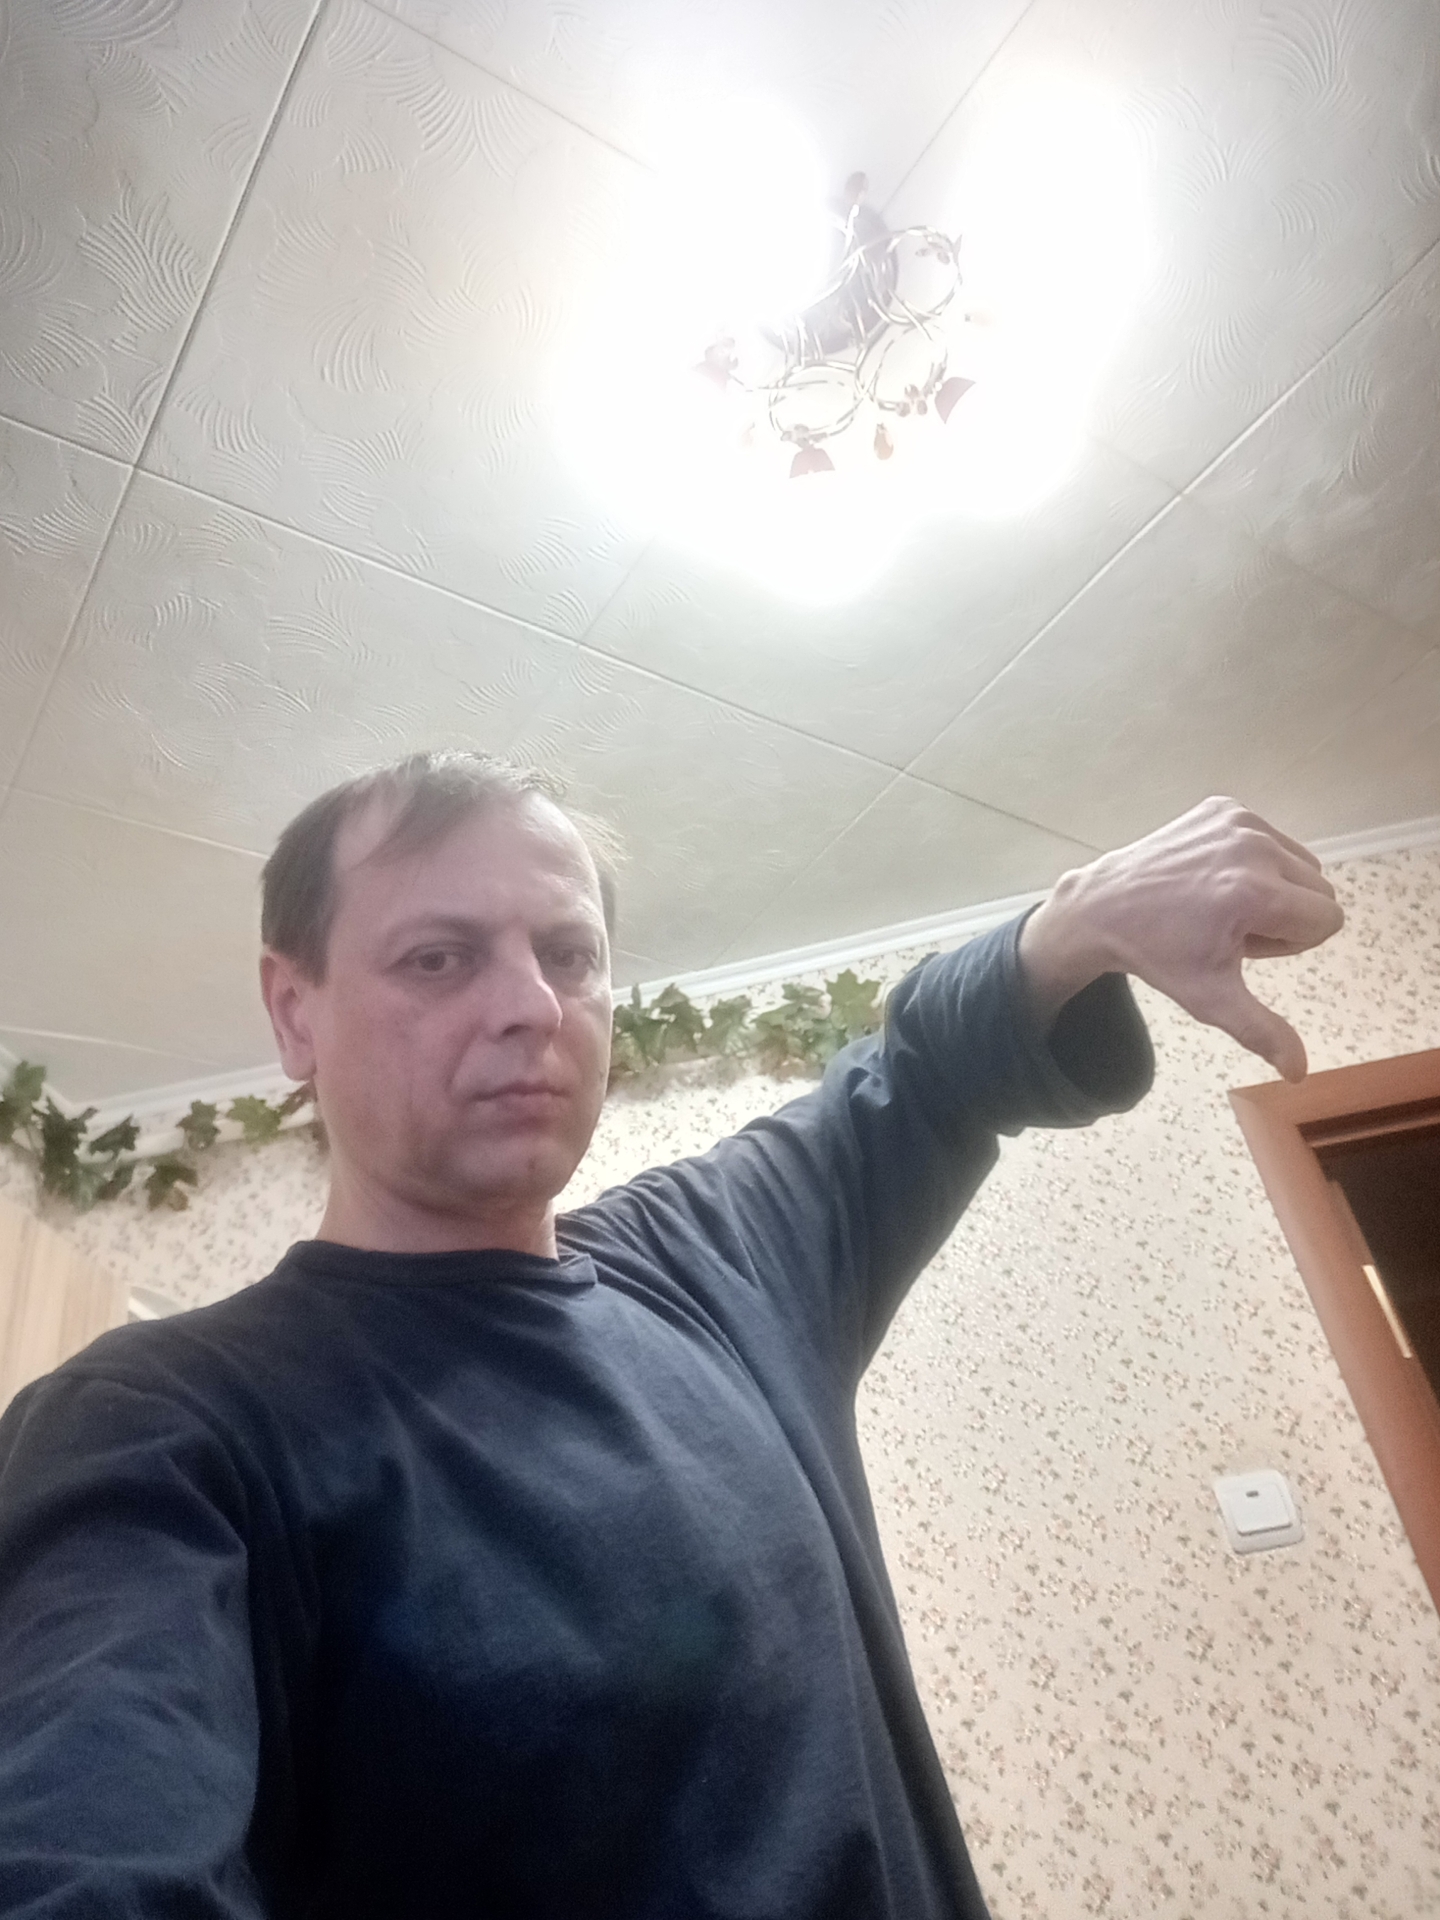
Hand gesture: dislike